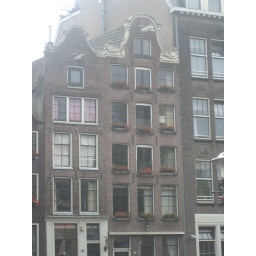
They pretty much all have flowers in their windows and the flower market is huge and awesome.